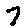
Label: 7